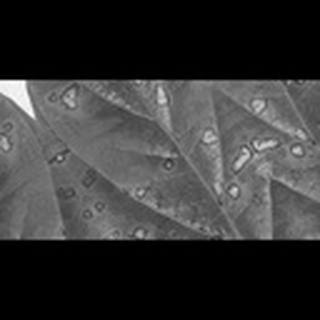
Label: cotton_target_spot